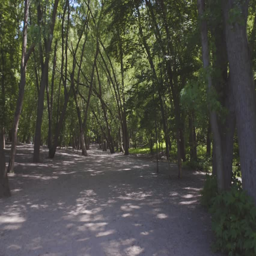
forest path in the summer